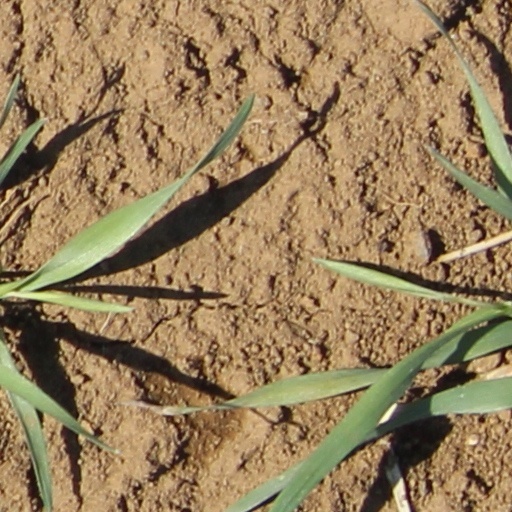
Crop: wheat